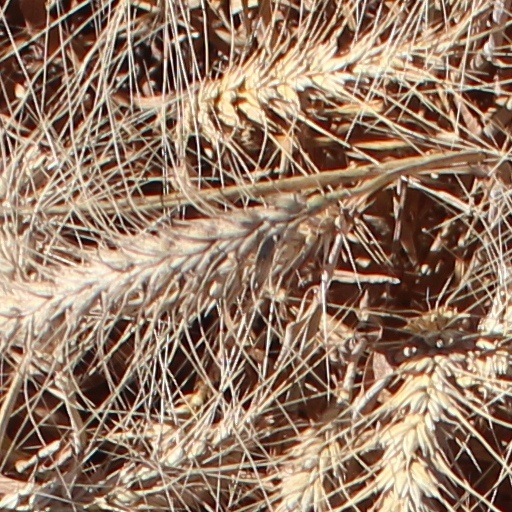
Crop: wheat